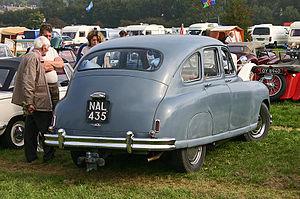
La Standard Vanguard est une voiture produite par la Standard Motor Company à Coventry, Angleterre entre 1947 et 1963.